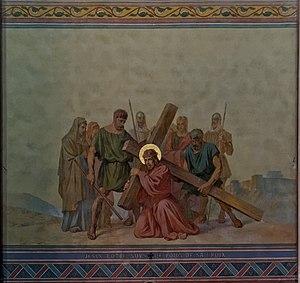
Chemin de croix de l'église Saint-Didier de Voreppe
Alexandre Joseph Michel François Debelle, né à Voreppe le 21 décembre 1805 et mort le 22 juillet 1897 à Grenoble, est un peintre, dessinateur et lithographe français.